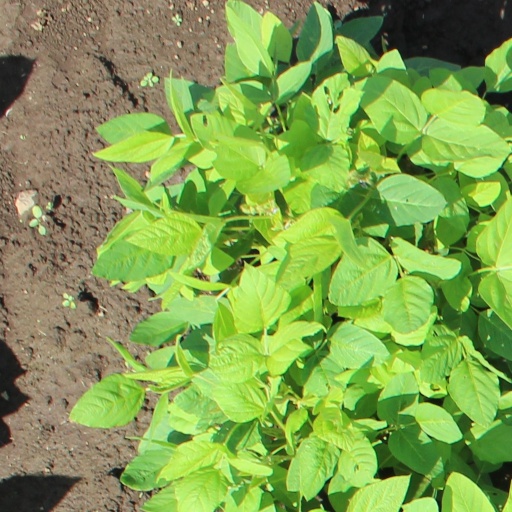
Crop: soybean